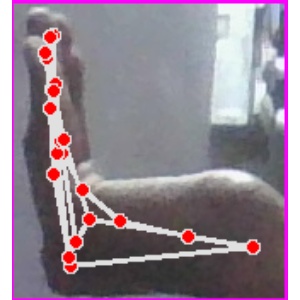
अक्षर: स